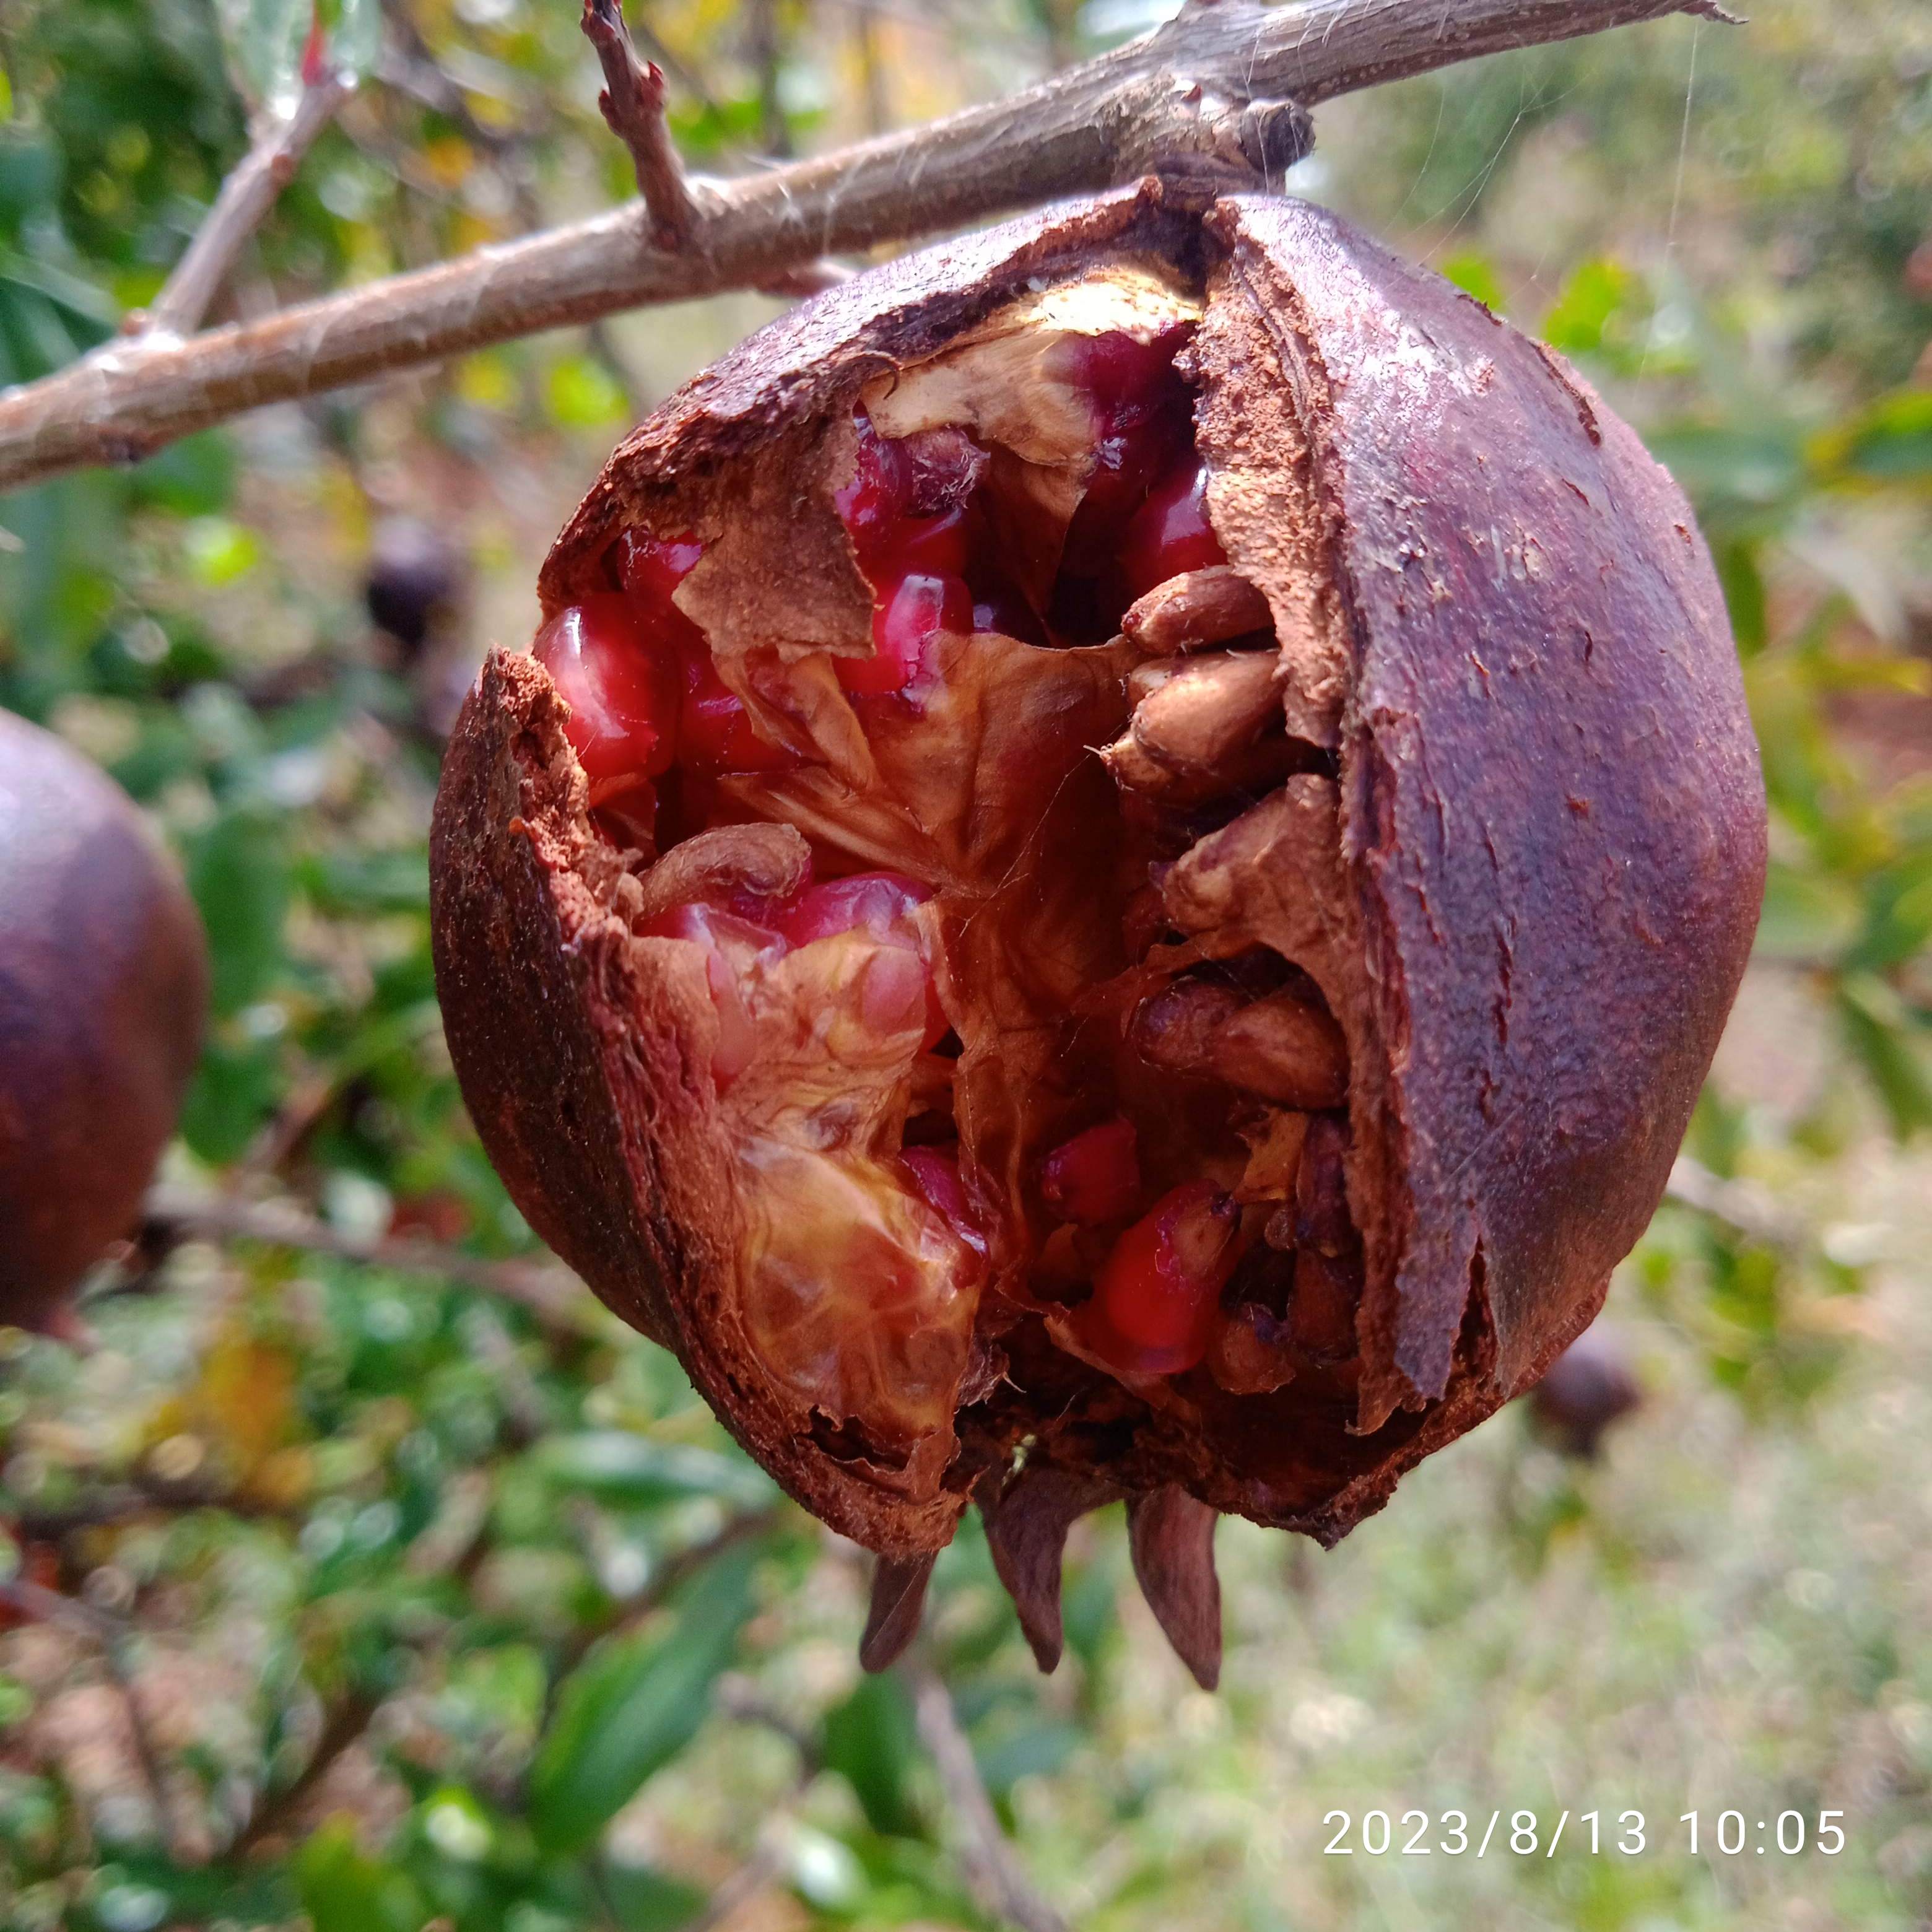
Label: Bacterial_Blight